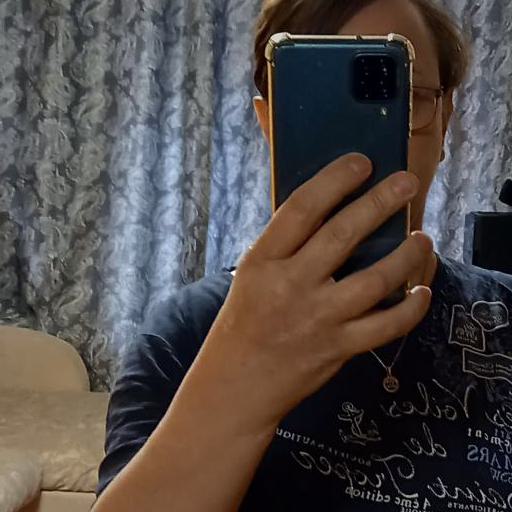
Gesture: no_gesture